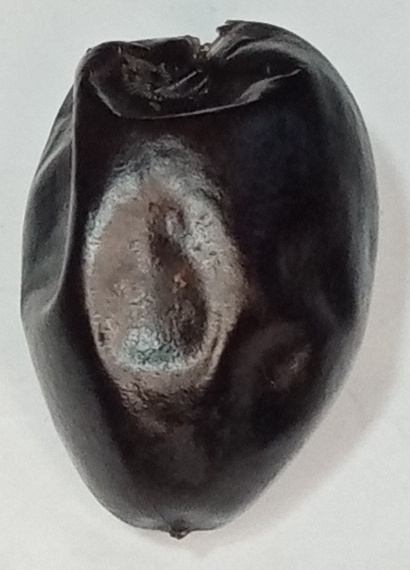
Variety: kupro
Size: large
Grade: grade-1